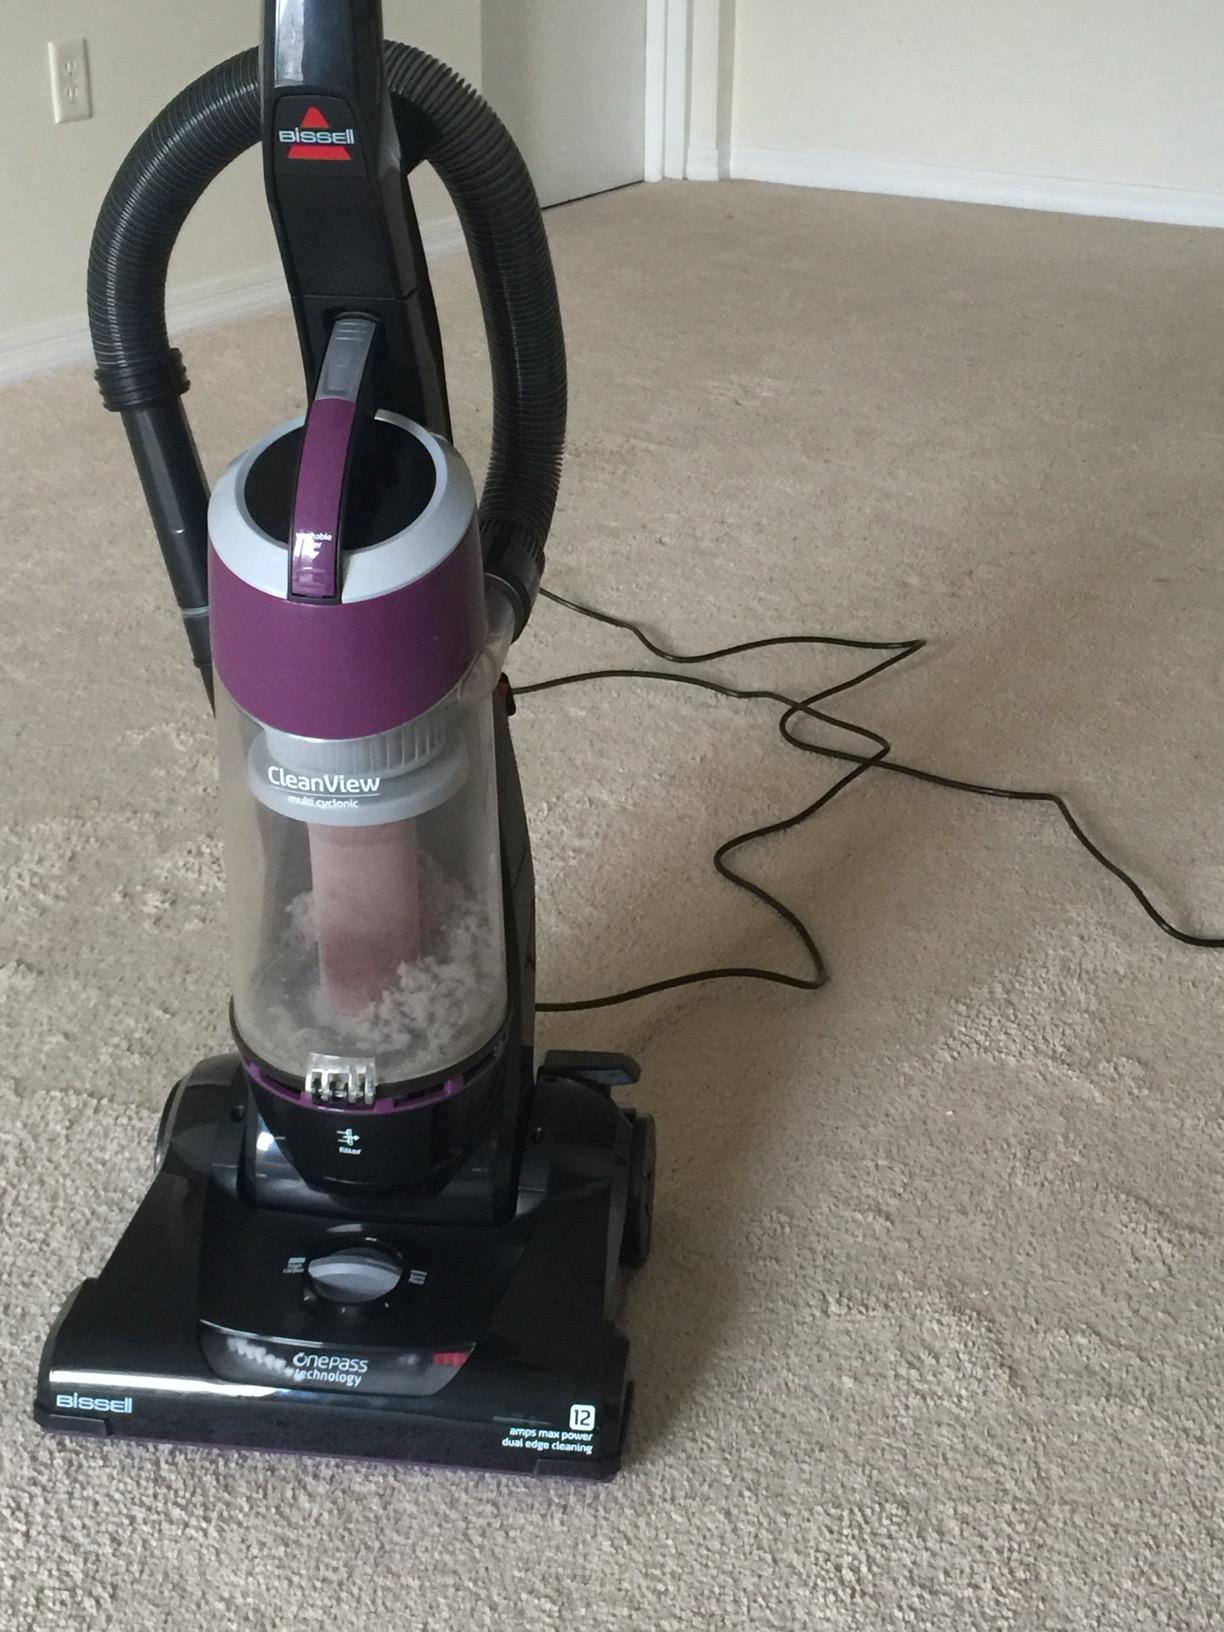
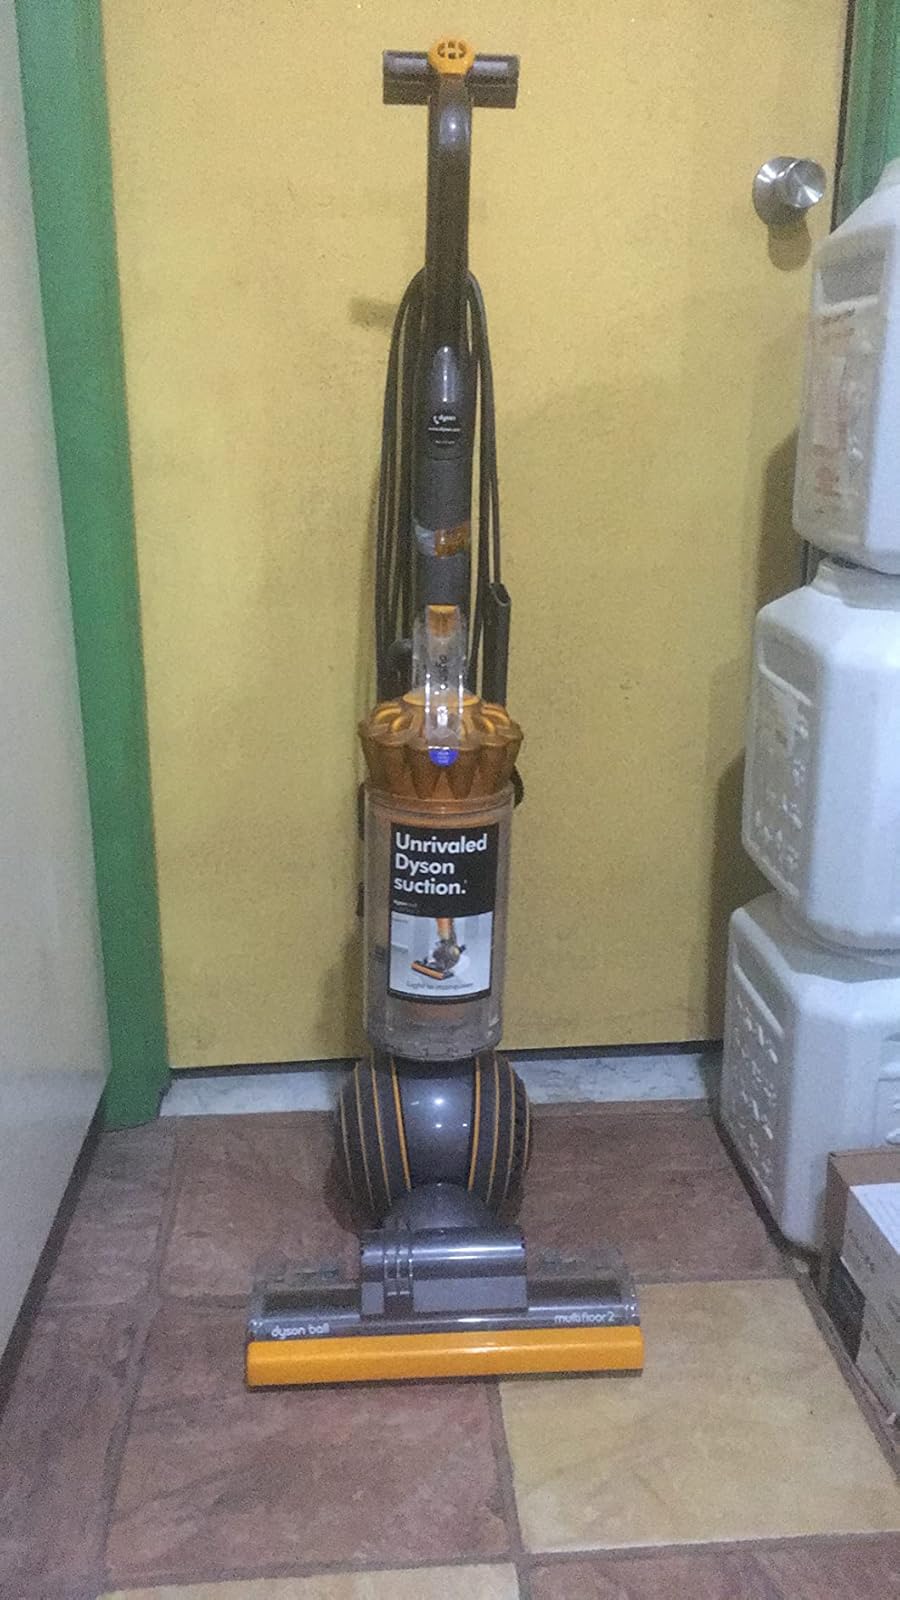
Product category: items_vacuum
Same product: no